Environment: real
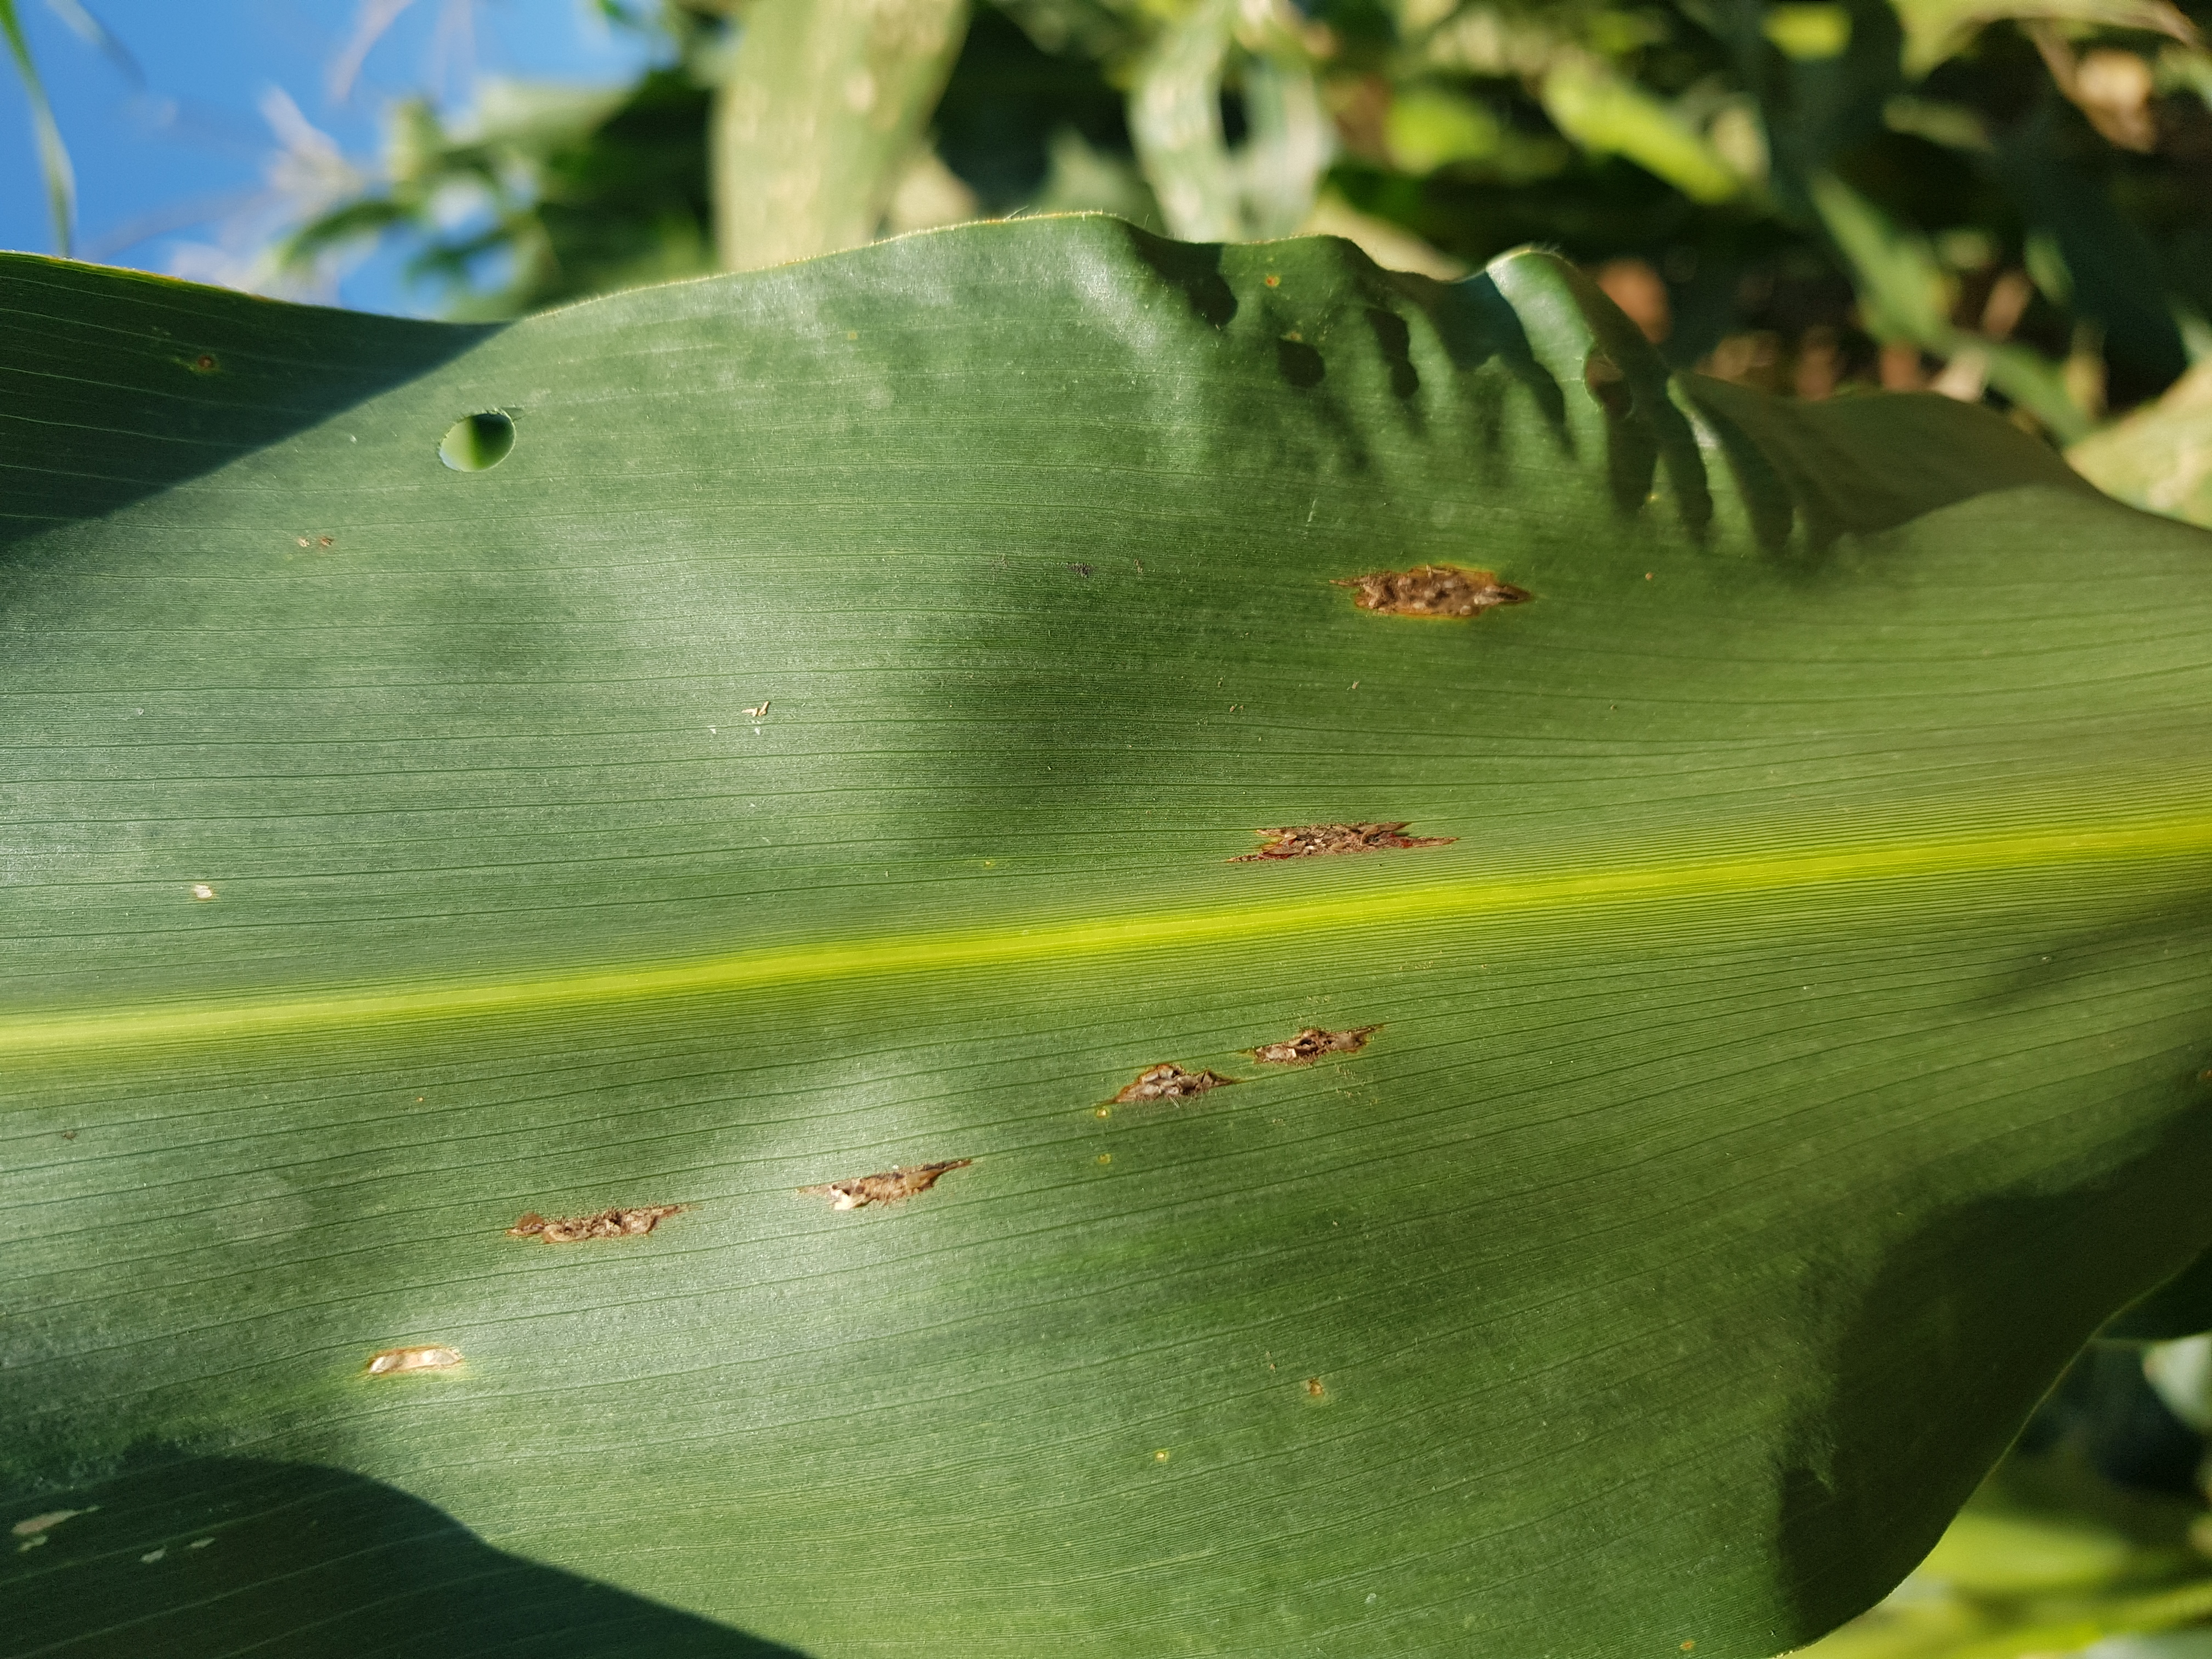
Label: common_rust